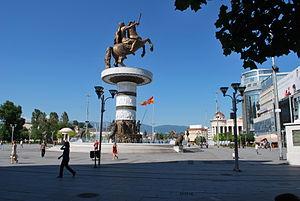
Cet article recense les statues équestres en Macédoine du Nord.
La statue du guerrier à cheval est une statue monumentale construite de 2010 à 2011 à Skopje, capitale de la Macédoine du Nord. C'est un élément du projet d'urbanisme Skopje 2014, qui vise la construction de nombreux autres monuments dans le centre de la ville, qui avait été défiguré par un tremblement de terre en 1963. Le monument se dresse sur la place de Macédoine, le centre névralgique de la ville.
Skopje est la capitale et la plus grande ville de la Macédoine du Nord. Elle compte aujourd'hui un peu plus de 500 000 habitants, soit le tiers de la population totale du pays, dont une forte minorité d'Albanais et des communautés turque et rom. Seule métropole nord-macédonienne, elle concentre la majeure partie des fonctions administratives, économiques et culturelles du pays. Elle est située sur un important carrefour routier des Balkans, entre l'Égée et le Danube, et l'Adriatique et la mer Noire, et vit principalement de l'industrie métallurgique, agroalimentaire et textile.